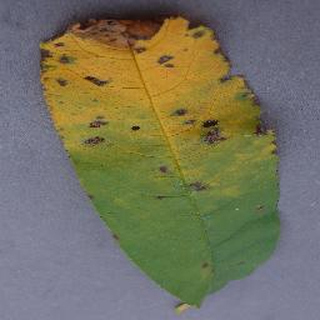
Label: peach_bacterial_spot